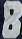
Number: 8